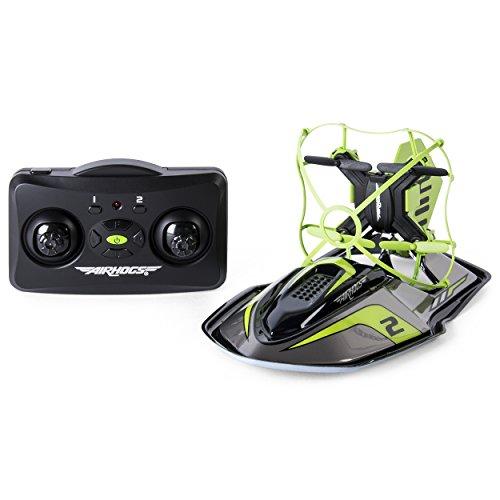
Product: Air Hogs 2-in-1 Hyper Drift Drone for High Speed Racing and Flying - Green
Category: Toys & Games | Hobbies | Remote & App Controlled Vehicles & Parts | Remote & App Controlled Vehicles
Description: Air Hogs Hyper Drift Drone is a 2-in-1 vehicle: Race along the ground or fly through the sky at super fast speed with the detachable drone.
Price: $29.99
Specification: ProductDimensions:3.2x16x12inches|ItemWeight:1pounds|ShippingWeight:1pounds(Viewshippingratesandpolicies)|DomesticShipping:ItemcanbeshippedwithinU.S.|InternationalShipping:ThisitemcanbeshippedtoselectcountriesoutsideoftheU.S.LearnMore|ASIN:B01N4PNKKX|Itemmodelnumber:20093871|Manufacturerrecommendedage:8-10years|Batteries:1LithiumPolymerbatteriesrequired.(included)